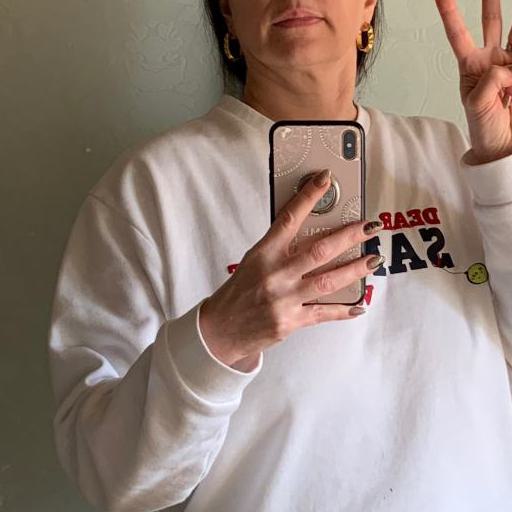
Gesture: no_gesture